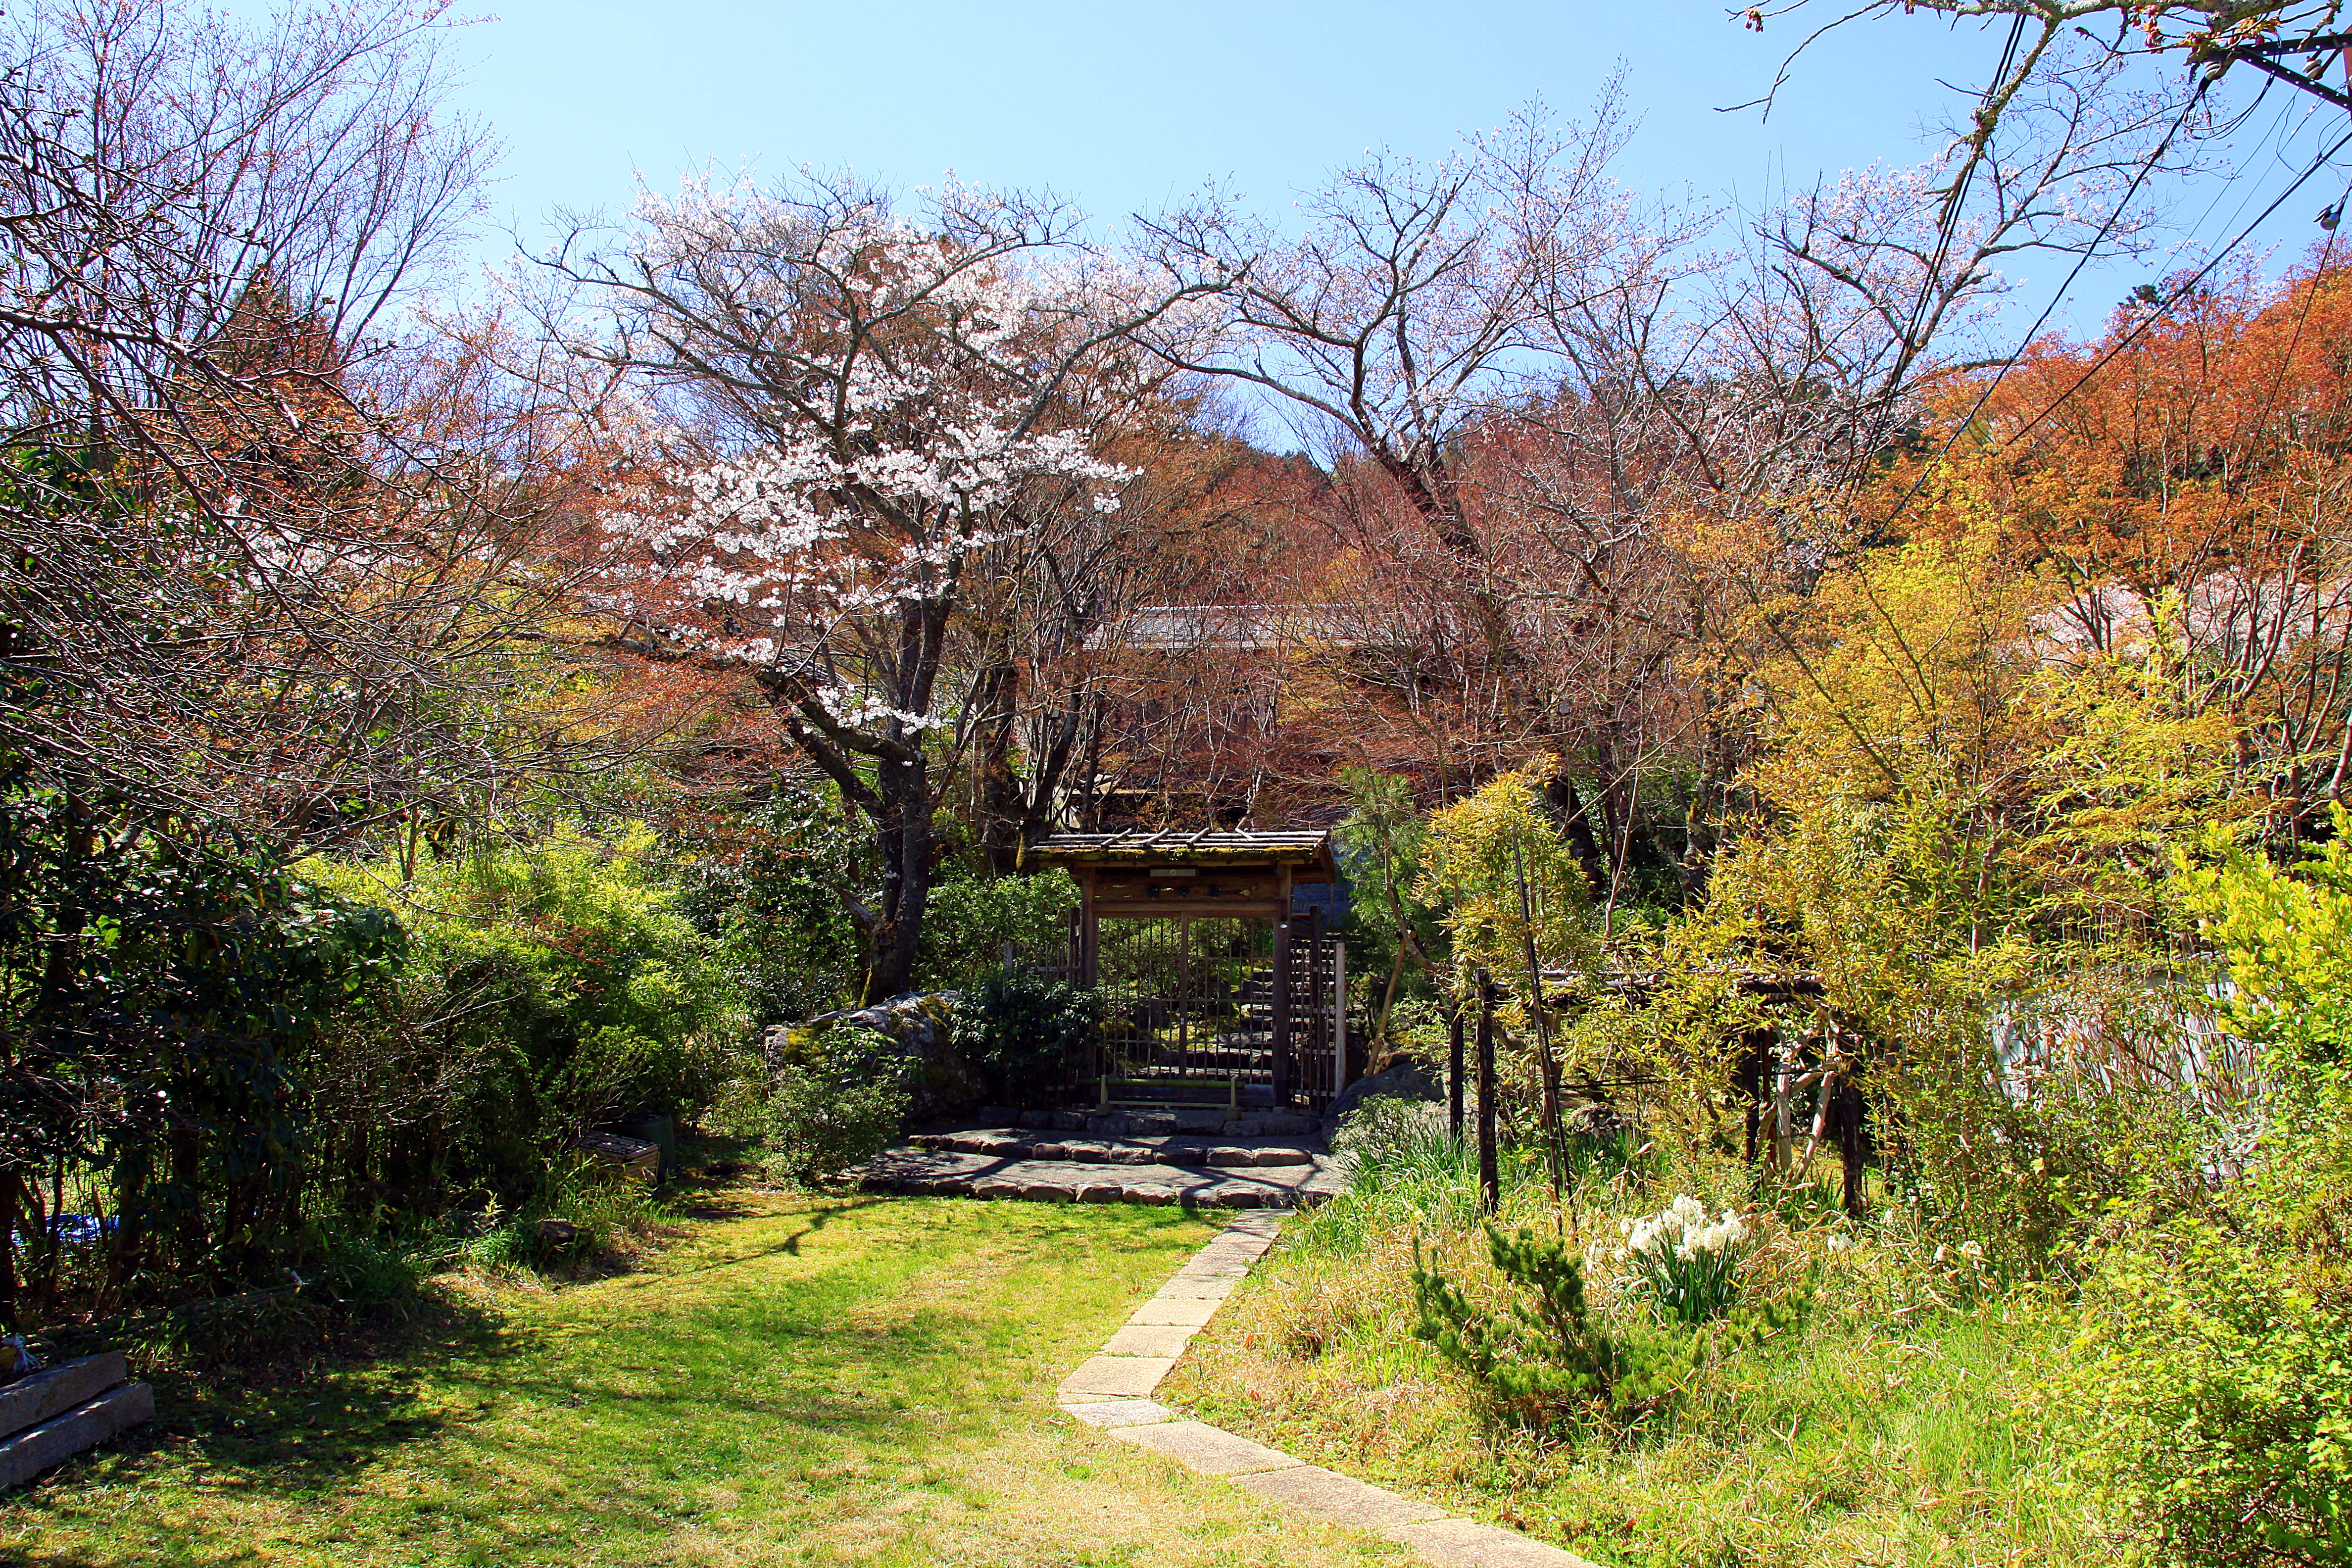
japan, tree, natural landscape, leaf, vegetation, natural environment, wilderness, sky, autumn, spring, nature reserve, botany, grass, plant, woody plant, biome, woodland, forest, branch, road, rural area, house, landscape, mountain, state park, garden, architecture, trail, sunlight, hill, park, temperate broadleaf and mixed forest, deciduous, shrub, winter